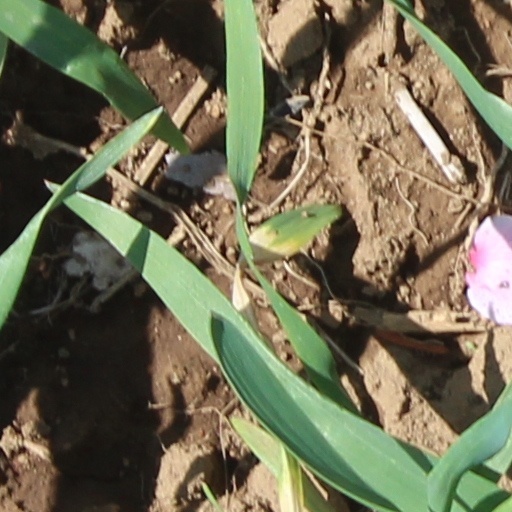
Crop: wheat